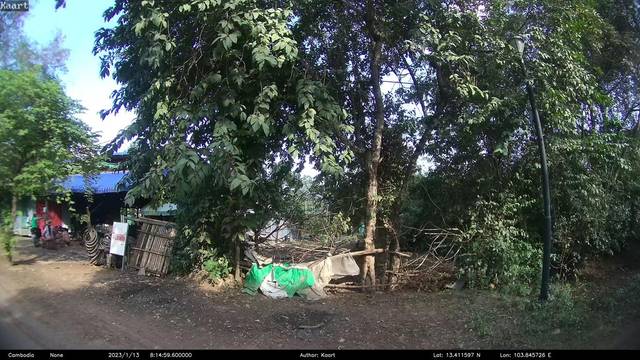
Region: Cambodia
Coordinates: 13.412, 103.846